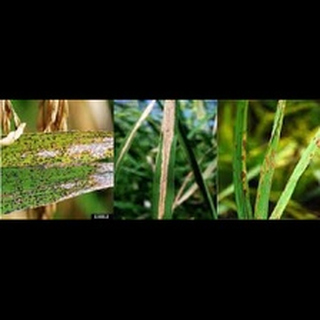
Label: wheat_leaf_blight